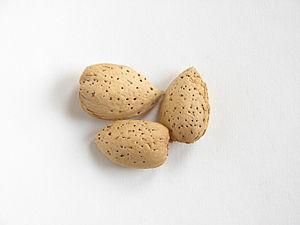
L'amande est le fruit de l'amandier.